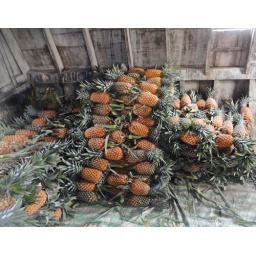
pineapples in boat cargo hold